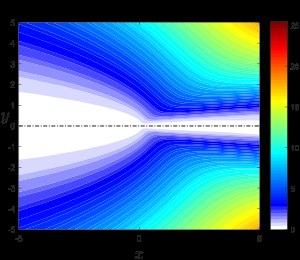
En mécanique des fluides le jet de Landau-Squire ou jet de Landau immergé décrit l'influence d'une source ponctuelle dans un écoulement stationnaire, incompressible, en géométrie cylindrique. La solution analytique de ce problème a été donnée par Lev Landau en 1944 et Herbert Squire en 1951.